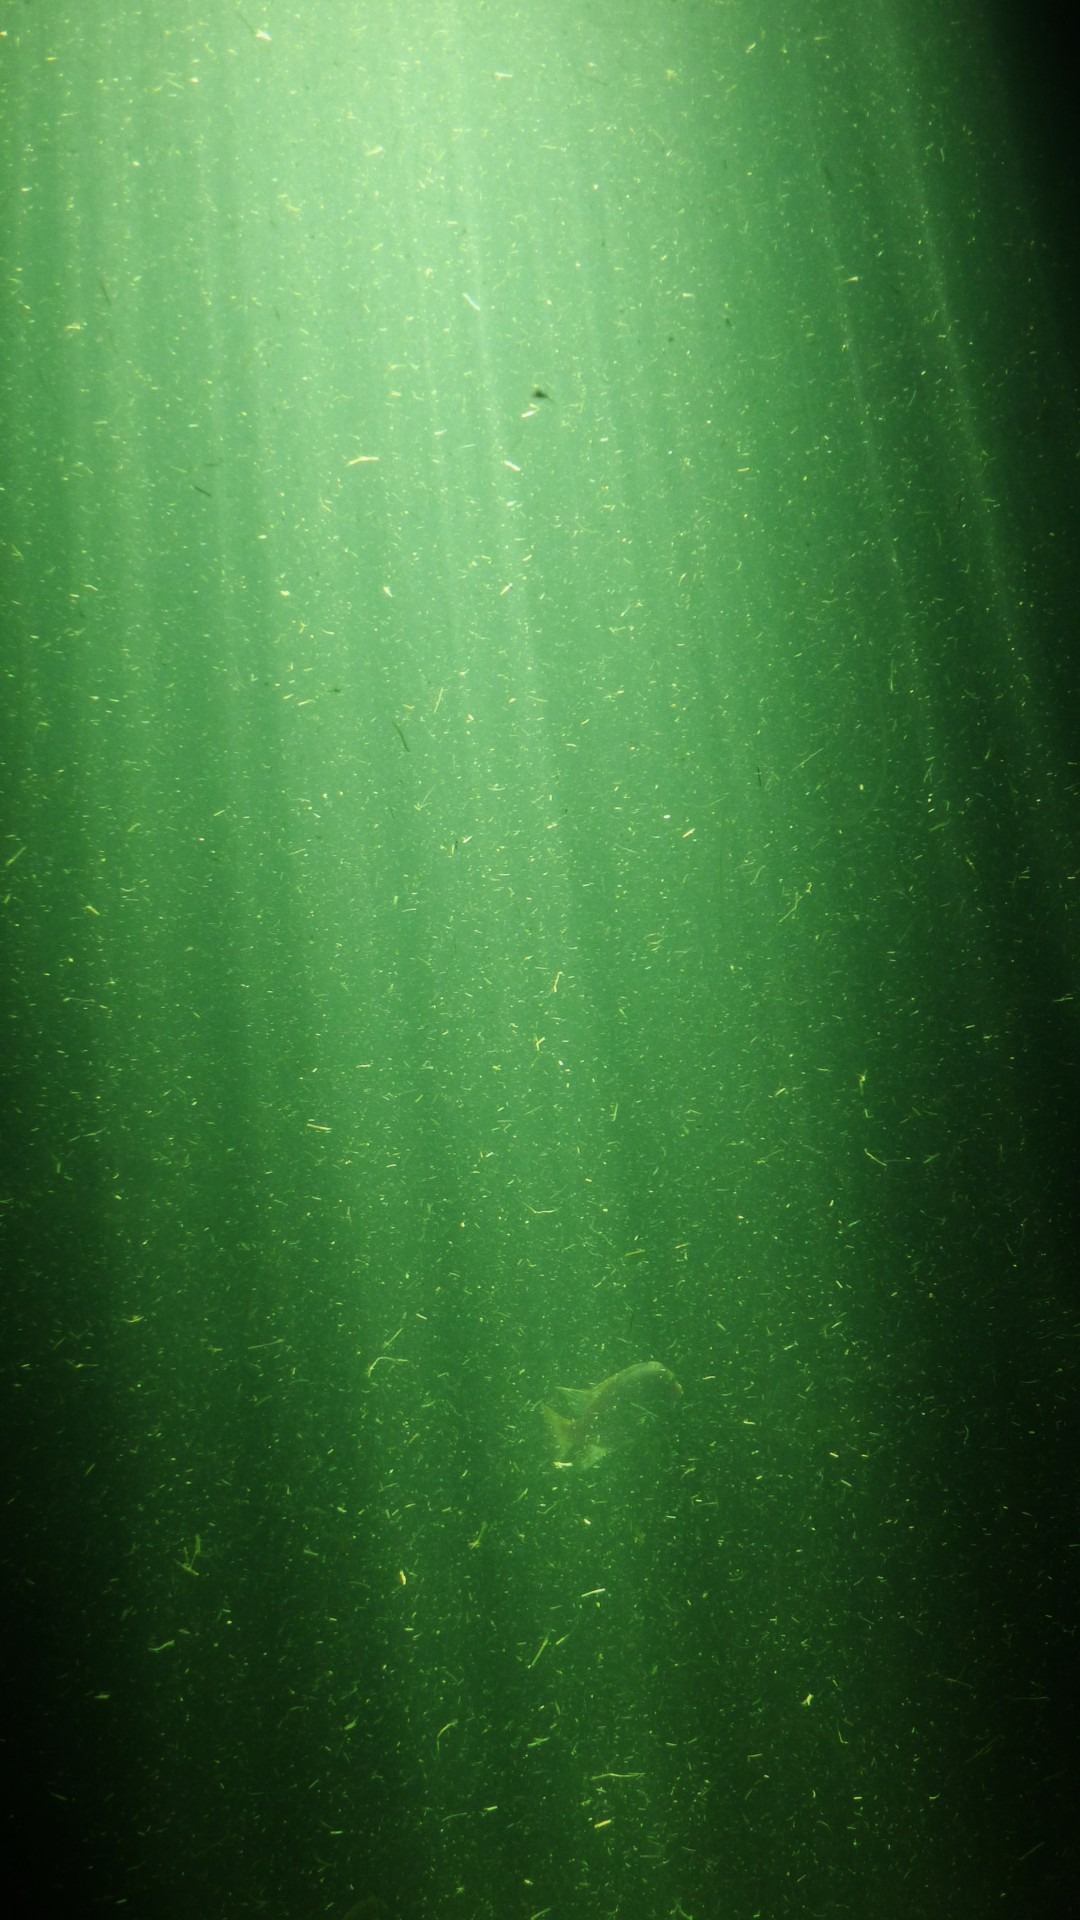
grass, swamp, light, sun, sunlight, texture, leaf, atmosphere, underwater, line, green, aurora, circle, background, streaks, murky, macro photography, plant stem, computer wallpaper